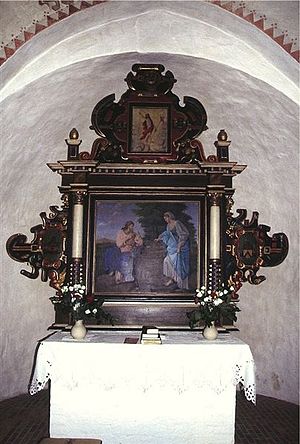
Lihme Kirke
Altertavle
Lihme Kirke, (Skive Kommune), Altertavle
Lihme Kirke er en kirke i Lihme Sogn i det tidligere Rødding Herred, Viborg Amt, nu Skive Kommune. Kirken omtales i 1176 som viet til Sankt Vincent. Apsis, kor og skib, samt underdelen til et meget tidligt tårn er opført i romansk tid af små marksten nærmest indstøbt i mørtel. Skråkantsoklen er nu næsten dækket af jord, ved hjørner og omkring muråbninger er brugt tilhugne granitkvadre. Den romanske kirke er opført i tre omgange, noget kunne tyde på, at skibet er ældst, dets mure er opført i små marksten, der visse steder er lagt i sildebensmønster kvadersten er kun brugt til skråkantsokkel og hjørner, på nordsiden ses to rundbuede vinduer. Begge de rundbuede døre er bevaret, norddøren i tilmuret tilstand, over stikkets kraftige rundstav har den prydskifte af vekslende rundstavsstumper og hulstave, der kendes i engelsk-normannisk stil.